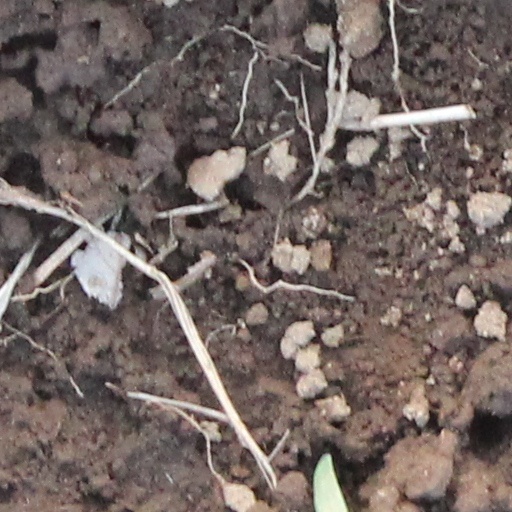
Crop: wheat